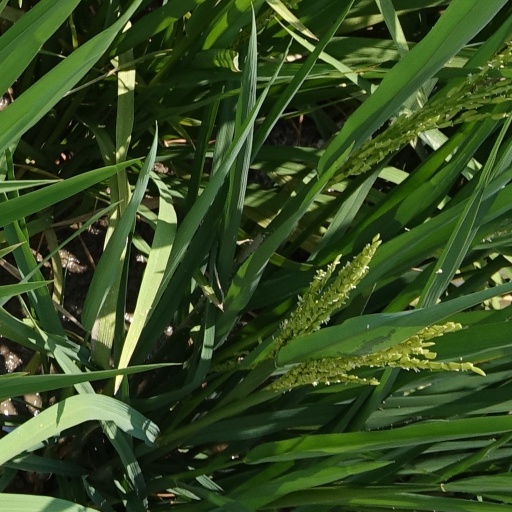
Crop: rice